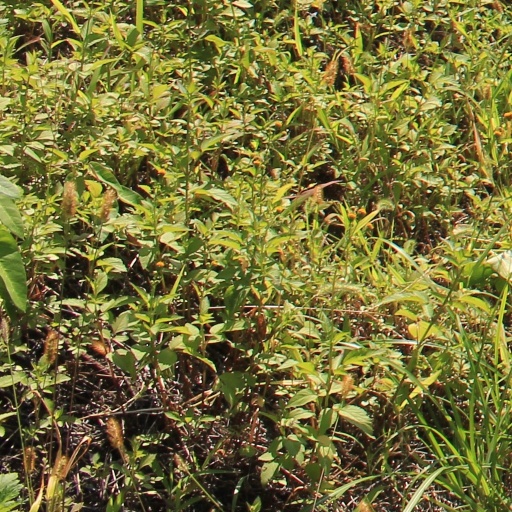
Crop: grape